Aula Magna (Central University of Venezuela)

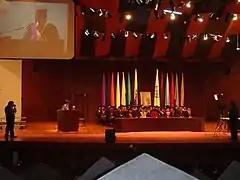
A graduation ceremony below the folded wooden ceiling

The 'Floating Clouds' are not the only element that helps to provide the characteristic sound quality to the Aula Magna. Within the auditorium most of the elements and materials are designed in favor of acoustics and durability. The seats exemplify this. They are made from the wool of either Chilean or Australian sheep (sources contradict) and were woven in England with a stitched furrow, have leather arms, and have seat cushions that automatically retract and are perforated on the bottom. This design gives the seats the quality of counteracting sound variations, both when empty and fully occupied.